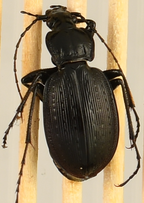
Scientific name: Carabus goryi
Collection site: Mountain Lake Biological Station NEON (MLBS), plot MLBS_009